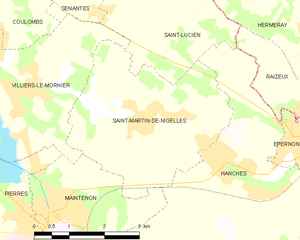
carte de Saint-Martin-de-Nigelles et des communes limitrophes.
Saint-Martin-de-Nigelles est une commune française située dans le département d'Eure-et-Loir en région Centre-Val de Loire.